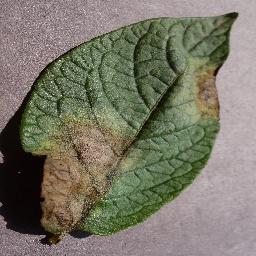
Label: Potato___Late_blight